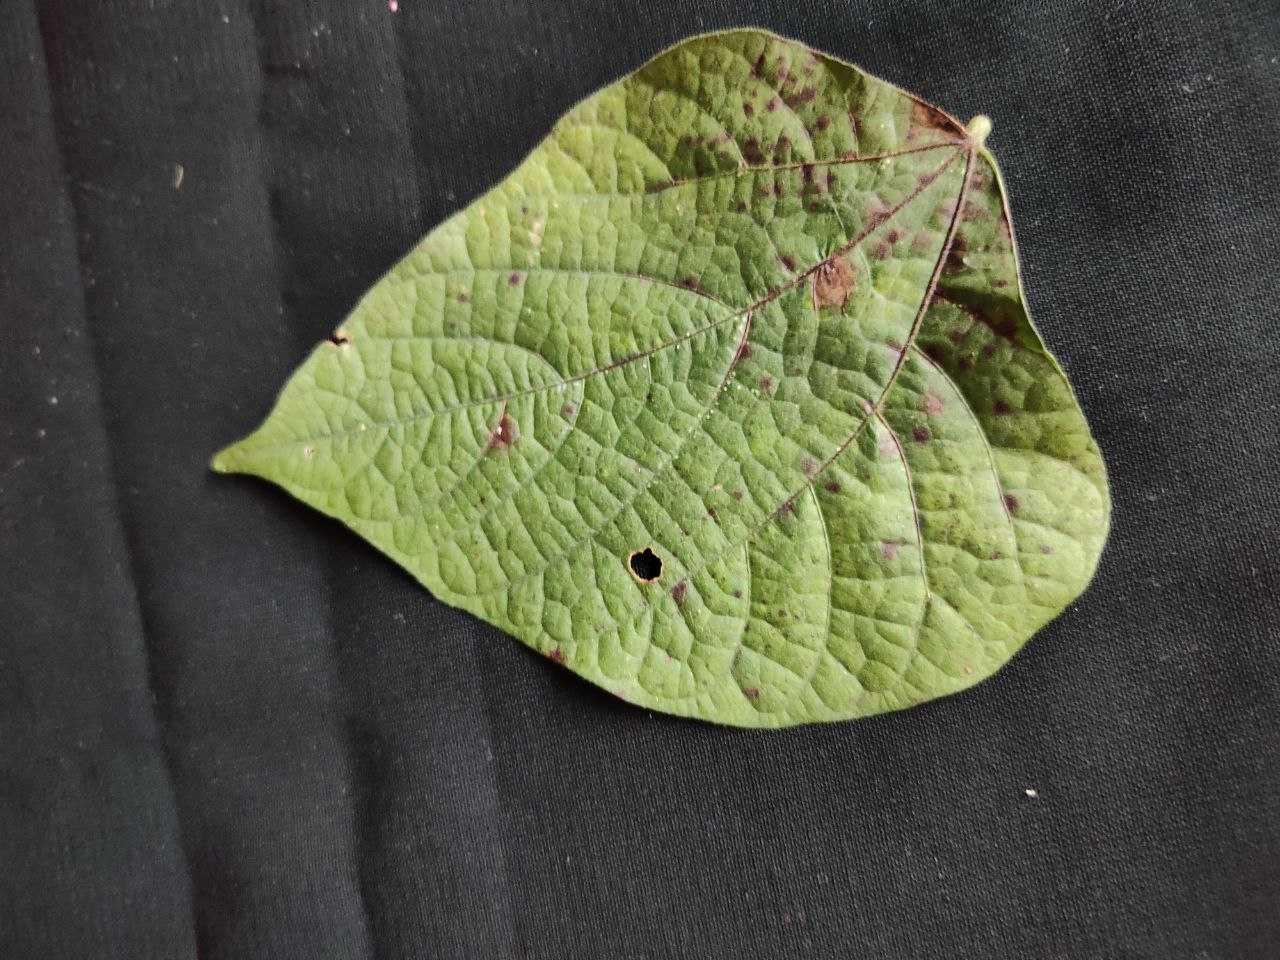
Crop: bean
Leaf condition: Rust